Clear Creek State Park

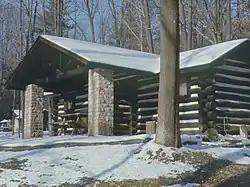
Cabin of CCC construction.

Cabins and Mongolian style yurts are available for rent to visitors interested in spending more than a day at Clear Creek State Park. Twenty-two rustic cabins built by the Civilian Conservation Corps can be rented on a weekly basis beginning with the opening of trout season in April and ending at the conclusion of deer season in December. The cabins are heated with either a wood stove or a propane heater. The two yurts have electric heat. Both the cabins and yurts have minimal accommodations. Single bunk beds, tables, chairs, an electric range, refrigerator and lights are provided. There is a centrally located shower area with frost free water spigots for drinking water.